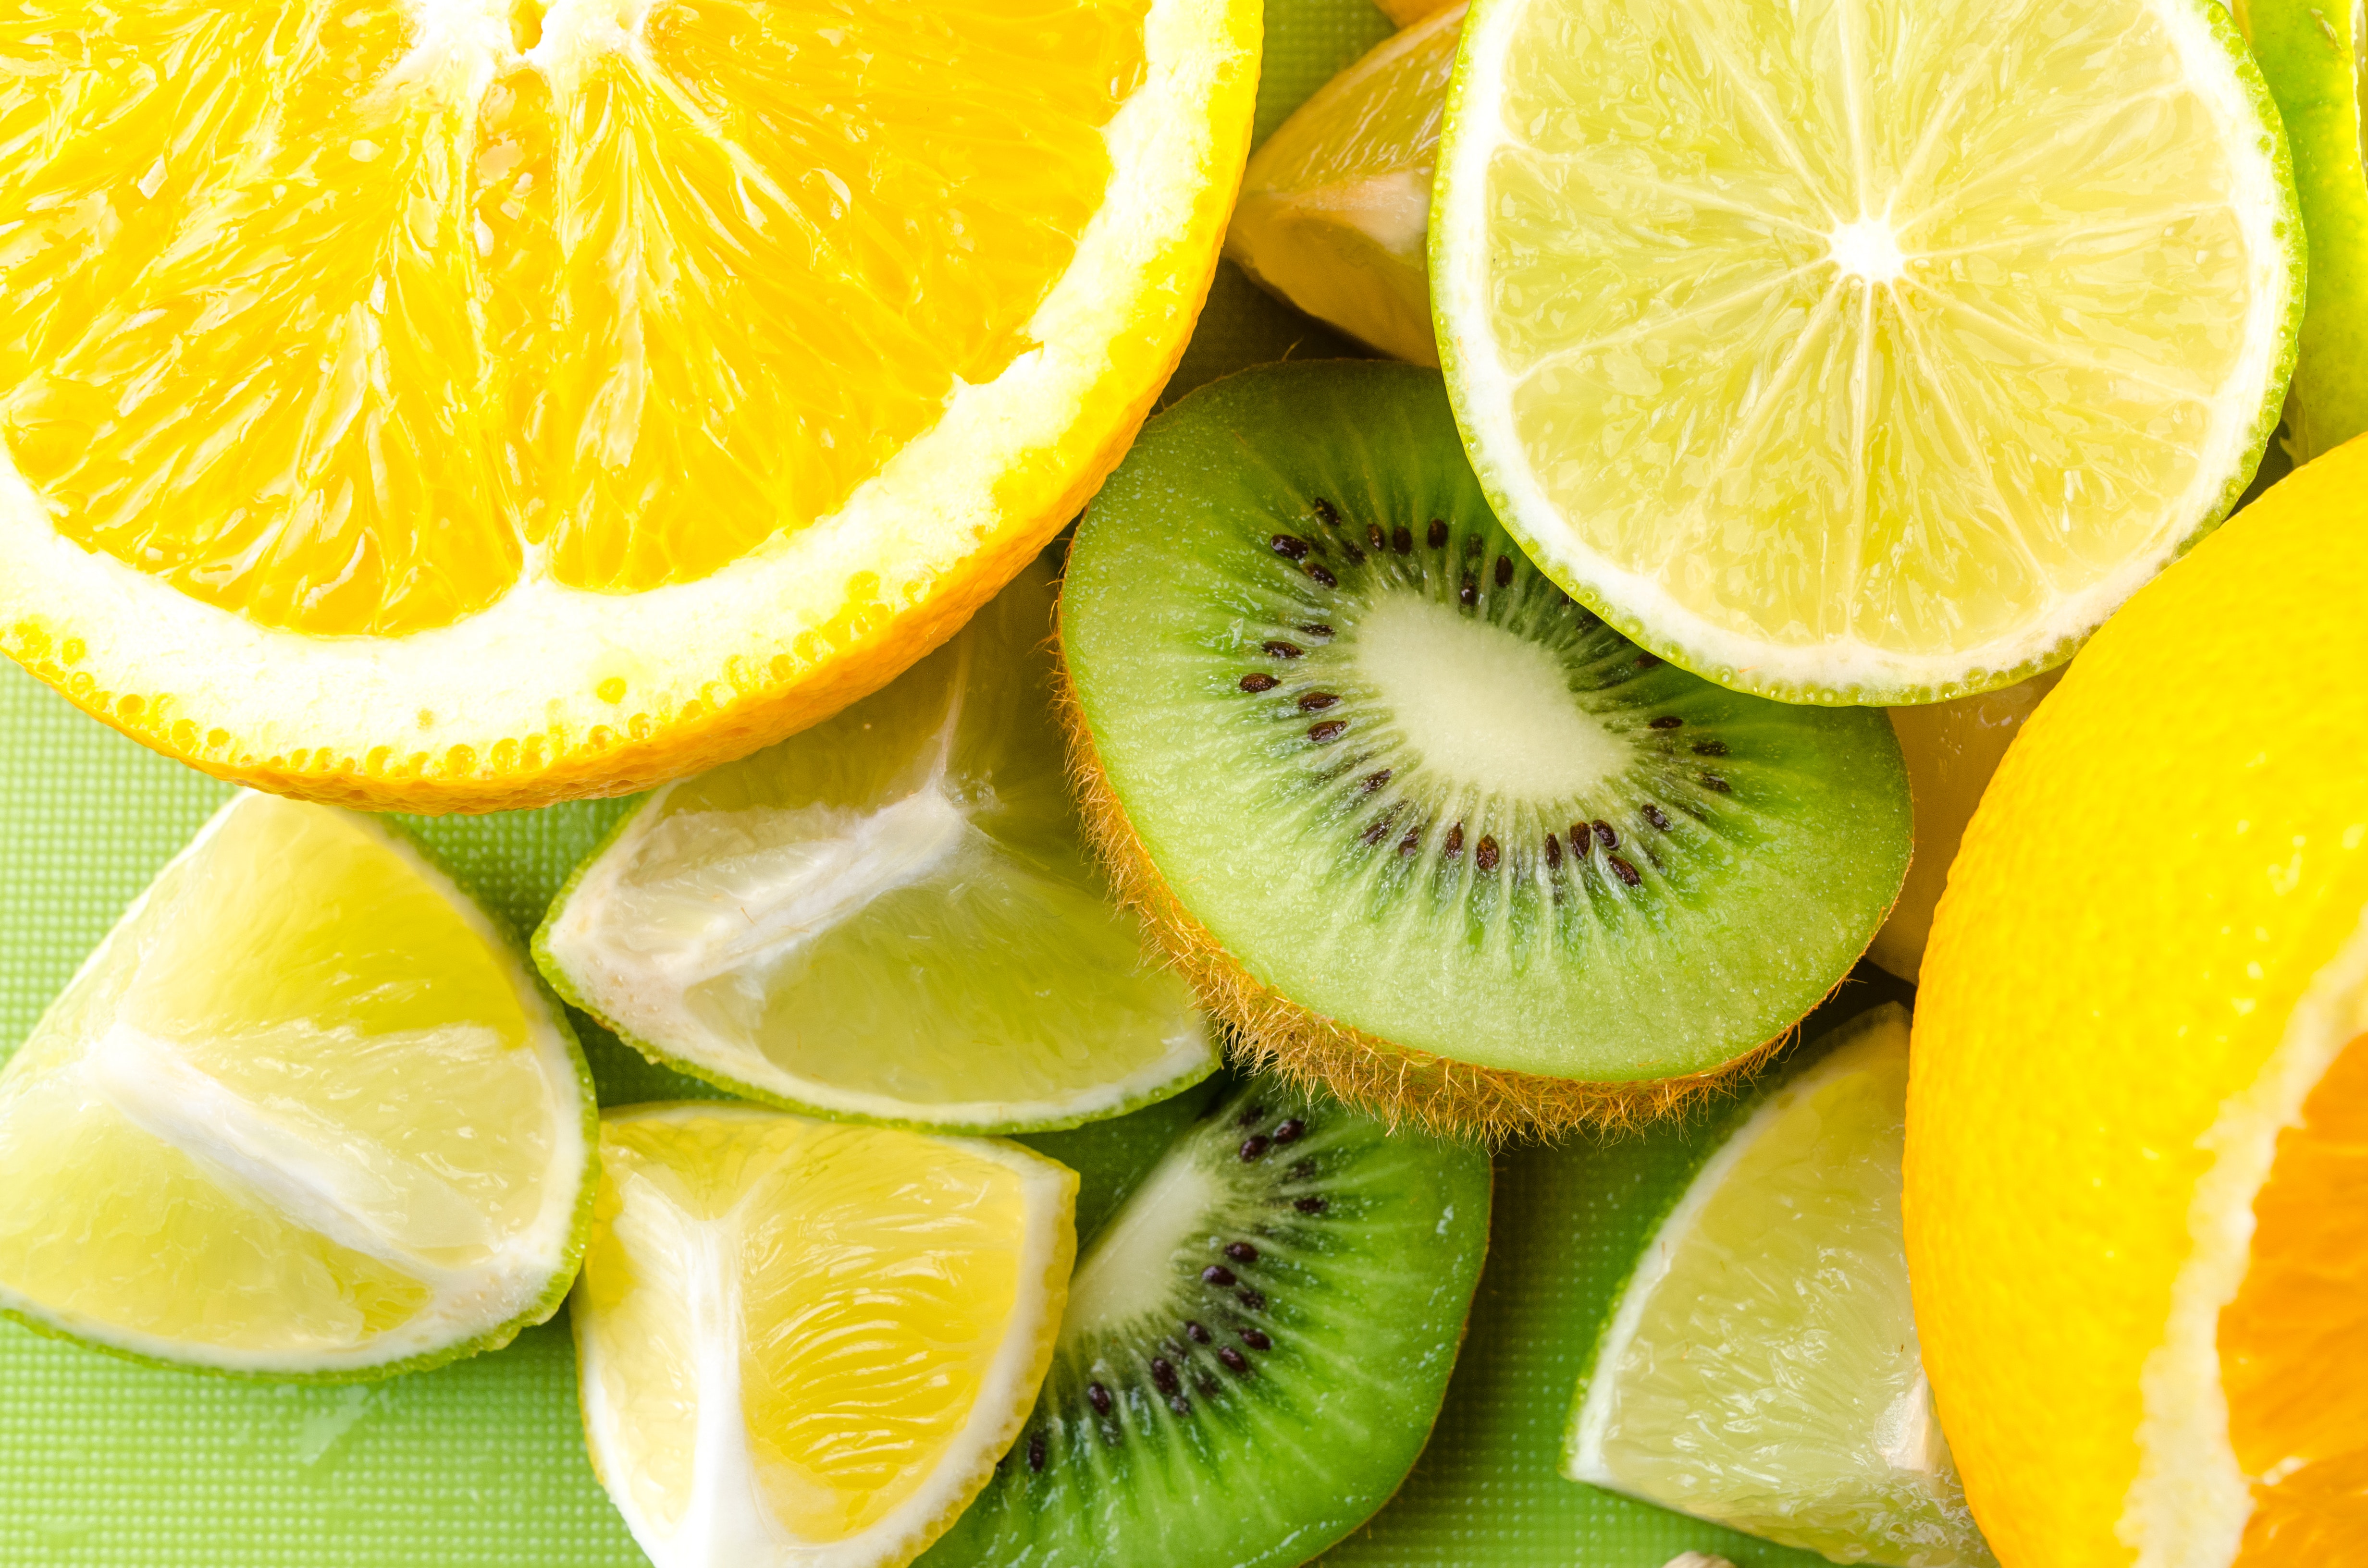
lime, key lime, citrus, food, lemon, fruit, lemon lime, citric acid, persian lime, lemon peel, sweet lemon, meyer lemon, natural foods, plant, ingredient, citron, produce, orange, vegetarian food, rangpur, cuisine, bitter orange, superfood